Tudors of Penmynydd

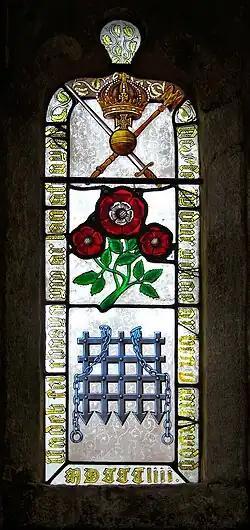
The stained glass window at Penmynydd.

The family is best known due to the descendants of a younger son. Owain Tudur (anglicised to "Owen Tudor"), the son of rebel Maredudd ap Tudor, became a courtier, and secretly married Catherine of Valois, widowed Queen Consort of the Lancastrian King Henry V. Owen Tudor and Catherine of Valois had two sons, Edmund Tudor, 1st Earl of Richmond (d. 1456), and Jasper Tudor, Duke of Bedford and Earl of Pembroke (d. 1495). Edmund Tudor was betrothed and married to Margaret Beaufort (1443–1509) daughter of John Beaufort, 1st Duke of Somerset, a scion of the House of Lancaster. Edmund and Margaret had a sole son, Henry Tudor, born 28 January 1457 at Pembroke Castle in Wales. He was born posthumously, Edmund Tudor having died 1 or 3 November 1456. Henry Tudor grew up in south Wales and, following the downfall of the Lancastrian cause, in exile in Brittany. Henry's mother Margaret forged an alliance of dispossessed Lancastrians and discontented Yorkists, most notably Elizabeth Woodville, widow of King Edward IV, in support of her son, who landed in South Wales, gathered further troops through Wales and the Midlands and ultimately defeated Richard III at Battle of Bosworth on 22 August 1485, Henry proclaiming himself Henry VII, King of England, on the battlefield.